Pat Graney

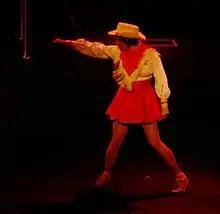
Kara O'Toole dancing in an excerpt from Graney's "Jesus Loves the Little Cowgirls" as part of a celebration of the 100th anniversary of Seattle's Moore Theatre.

Born in Chicago, IL, she moved to St. Augustine, FL with her mother and three siblings to be closer to extended family after the passing of her father in an accident. In St. Augustine her mother ran a book shop and antique shop in the ground floor of their house, exposing Graney to a world of literature that would greatly influence her creative work. Graney moved with her mother and siblings as well to Mechanicsville, Virginia and Philadelphia, Pennsylvania due to her mother getting remarried. She left home before completing high school, but was able to graduate through night classes back in St. Augustine, while living alone and supporting both herself and her younger brother. She went on to attend various colleges around the country, including Tallahassee Community College (Tallahassee, Florida) and The Evergreen State College (Olympia, Washington), before finishing at the University of Arizona. In Arizona, she studied extensively with John M. Wilson at the School of Dance, and received a BFA in 1979, at which time she moved to Seattle.